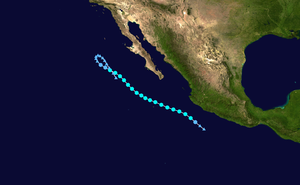
La saison cyclonique 2012 dans l'océan Pacifique nord-est est une saison des cyclones tropicaux débutant officiellement le 15 mai 2012 dans le Nord-Est de l'océan Pacifique, bien que la première tempête tropicale nommé Aletta se soit formée un jour plus tôt. La saison devait officiellement démarrer le 1ᵉʳ juin 2012 au nord du Pacifique, et la saison devrait officiellement se terminer le 30 novembre 2012.